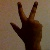
The image shows a hand gesture representing the number 3 in Indian Sign Language.